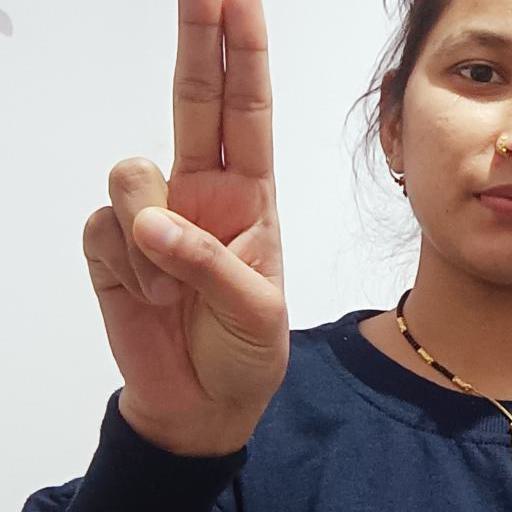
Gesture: two_up